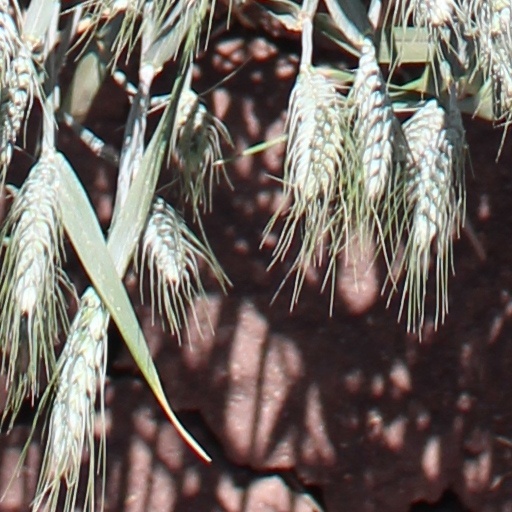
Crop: wheat